Tiu Keng Leng

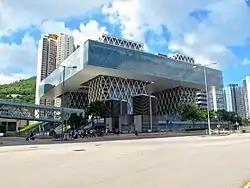
Hong Kong Design Institute

The Hong Kong Design Institute (HKDI) is well known for the shape of its building. Designed by French architects Coldefy & Associs, it resembles a piece of paper floating mid-air featuring a glazed box raised seven storeys above the ground on four lattice-steel towers that rest on a sloping, grass-covered podium. Total construction cost amounted to HK$1.2 billion, it was opened in November 2010.